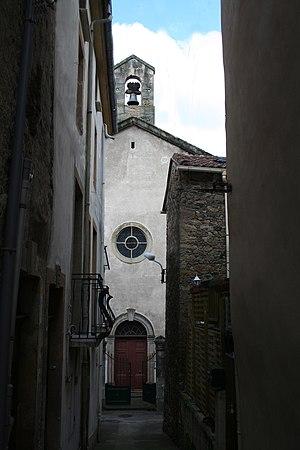
Graissessac (Hérault) - temple protestant.
Graissessac est une commune française située dans le département de l'Hérault en région Occitanie.